RNA

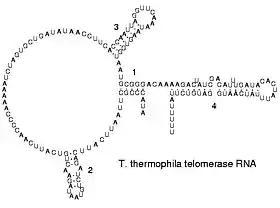
Secondary structure of a telomerase RNA

RNA is transcribed with only four bases (adenine, cytosine, guanine and uracil), but these bases and attached sugars can be modified in numerous ways as the RNAs mature. Pseudouridine (Ψ), in which the linkage between uracil and ribose is changed from a C–N bond to a C–C bond, and ribothymidine (T) are found in various places (the most notable ones being in the TΨC loop of tRNA). Another notable modified base is hypoxanthine, a deaminated adenine base whose nucleoside is called inosine (I). Inosine plays a key role in the wobble hypothesis of the genetic code.